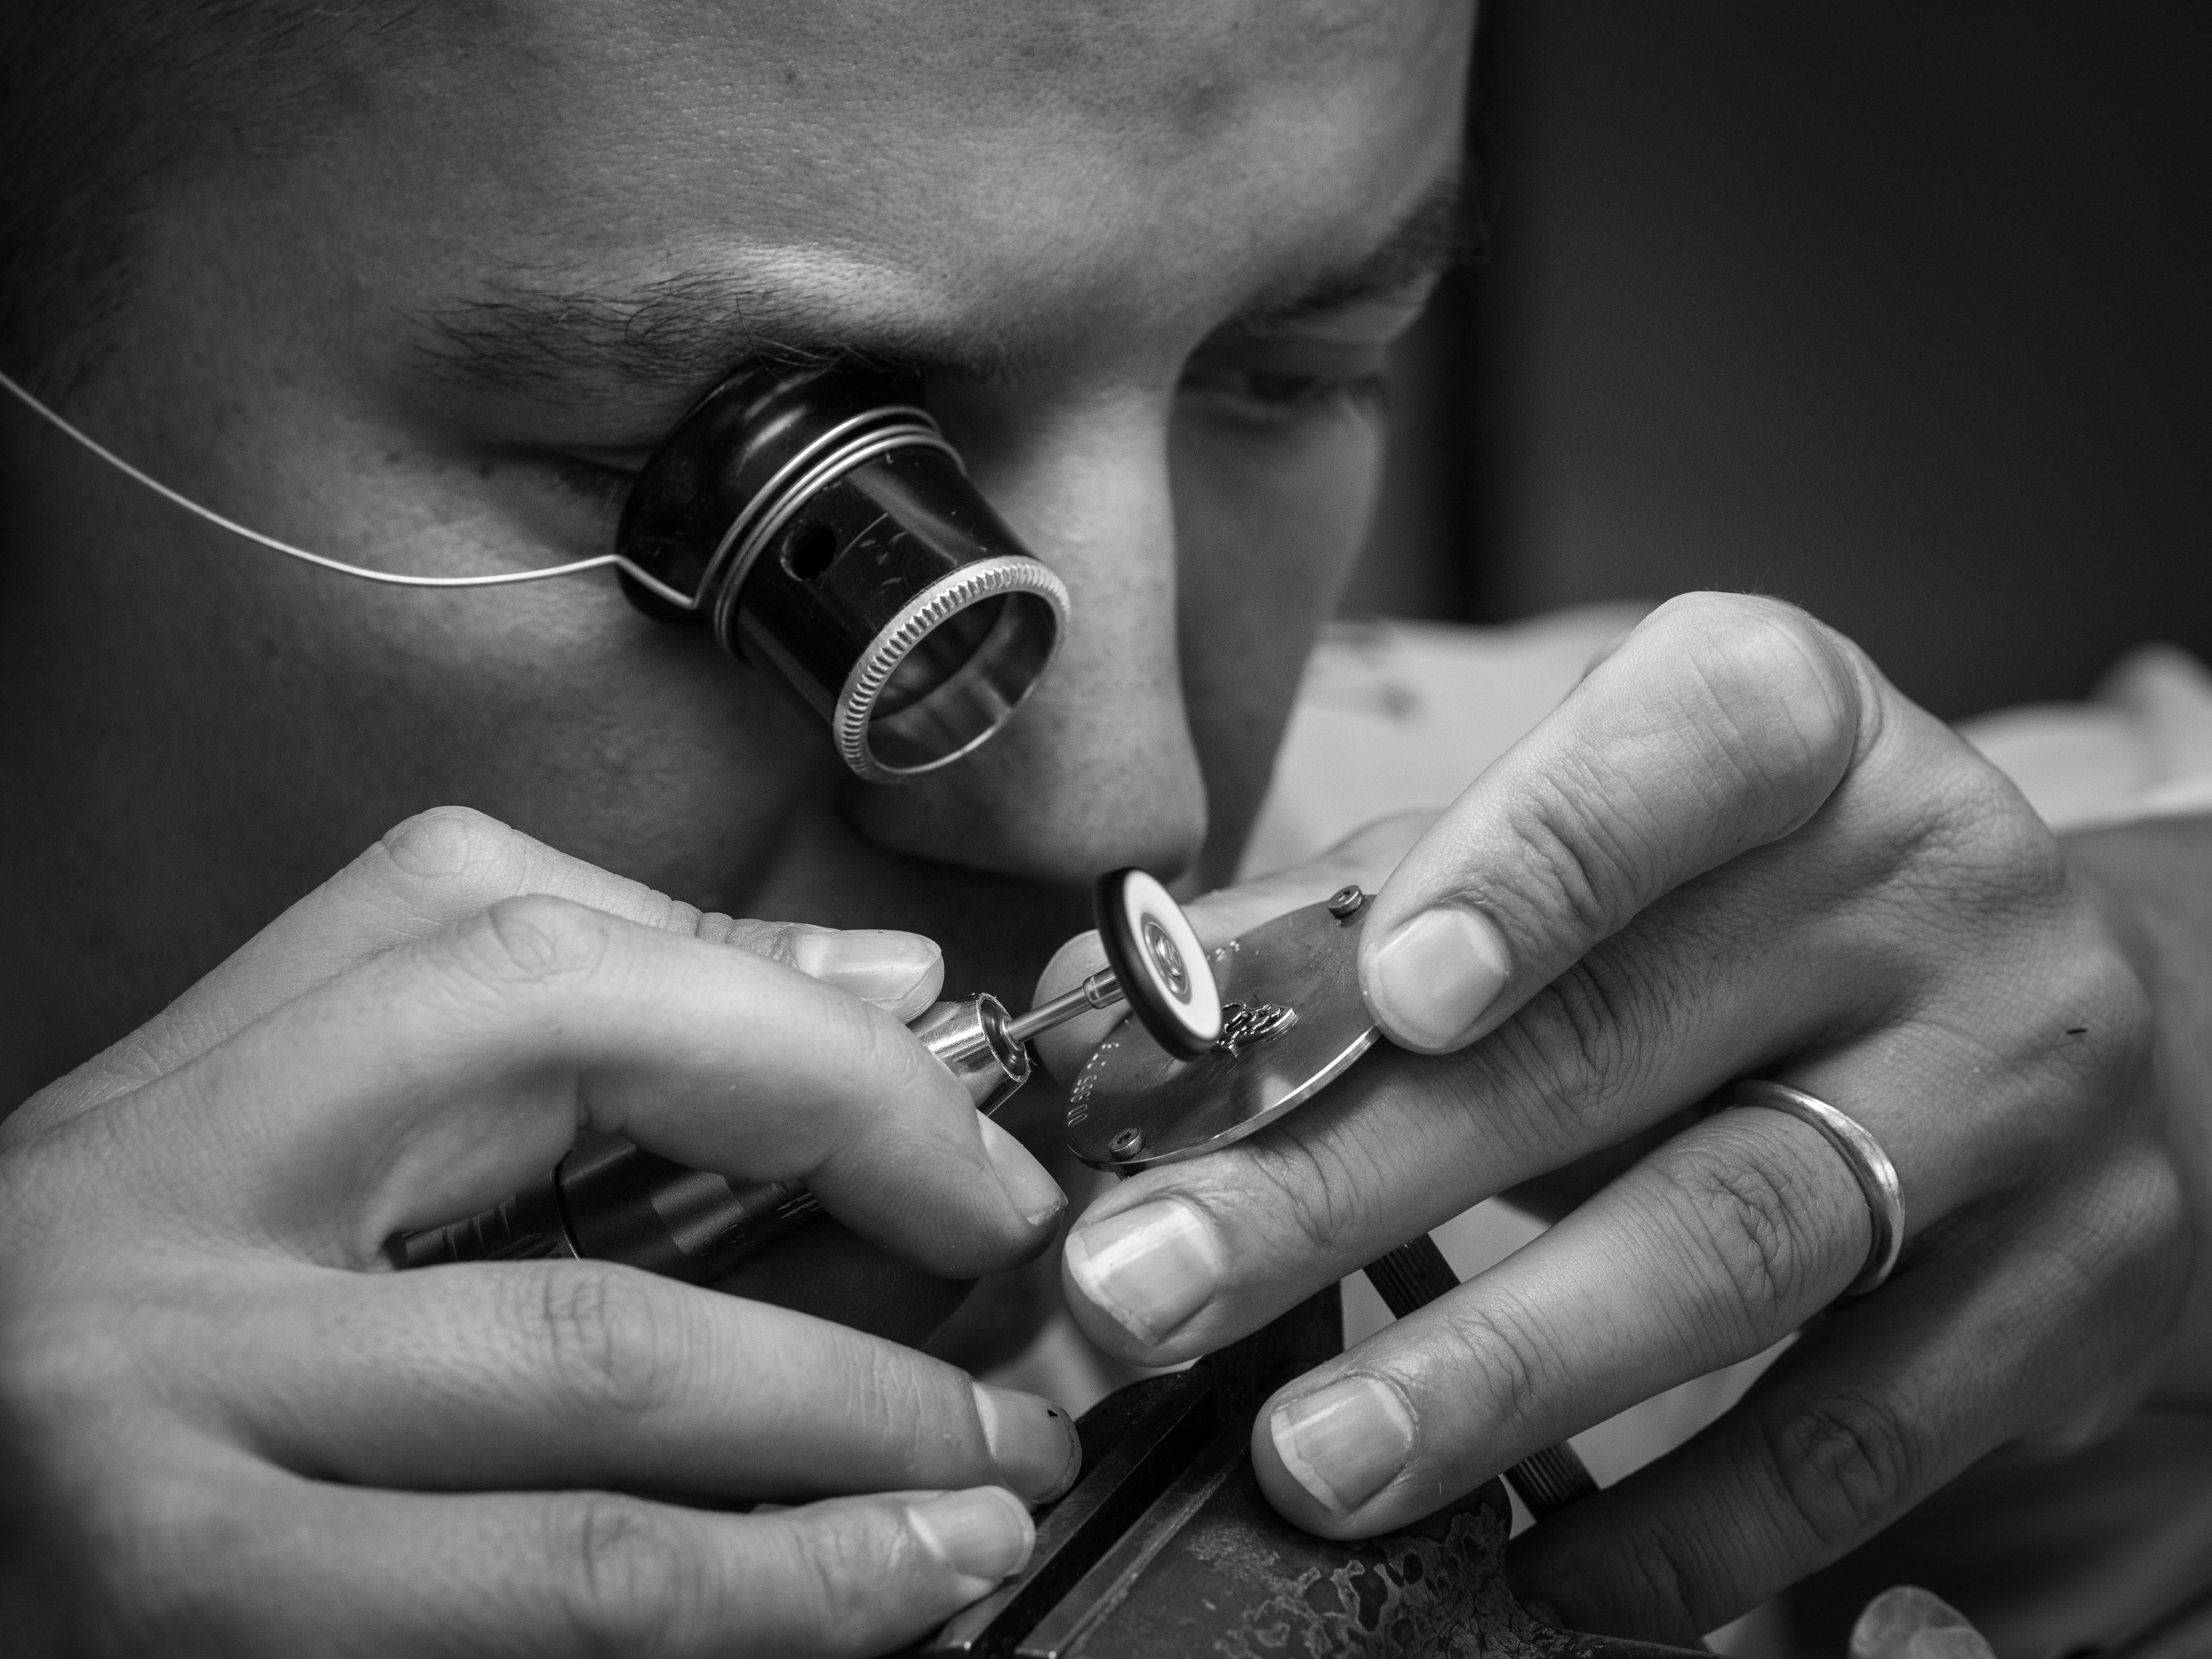
hand, black and white, white, street, photography, portrait, finger, black, ear, monochrome, close up, streetphotography, flickr, thomas, eye, glasses, olympus, photograph, beauty, omd, organ, fuji, leica, emotion, monochrom, leuthard, hcb, thomasleuthard, sense, monochrome photography, portrait photography